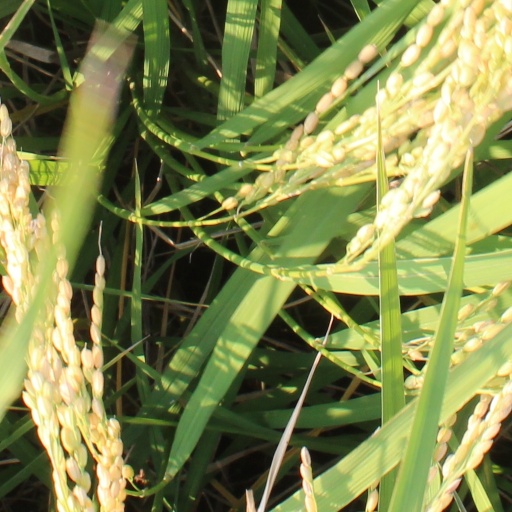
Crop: rice